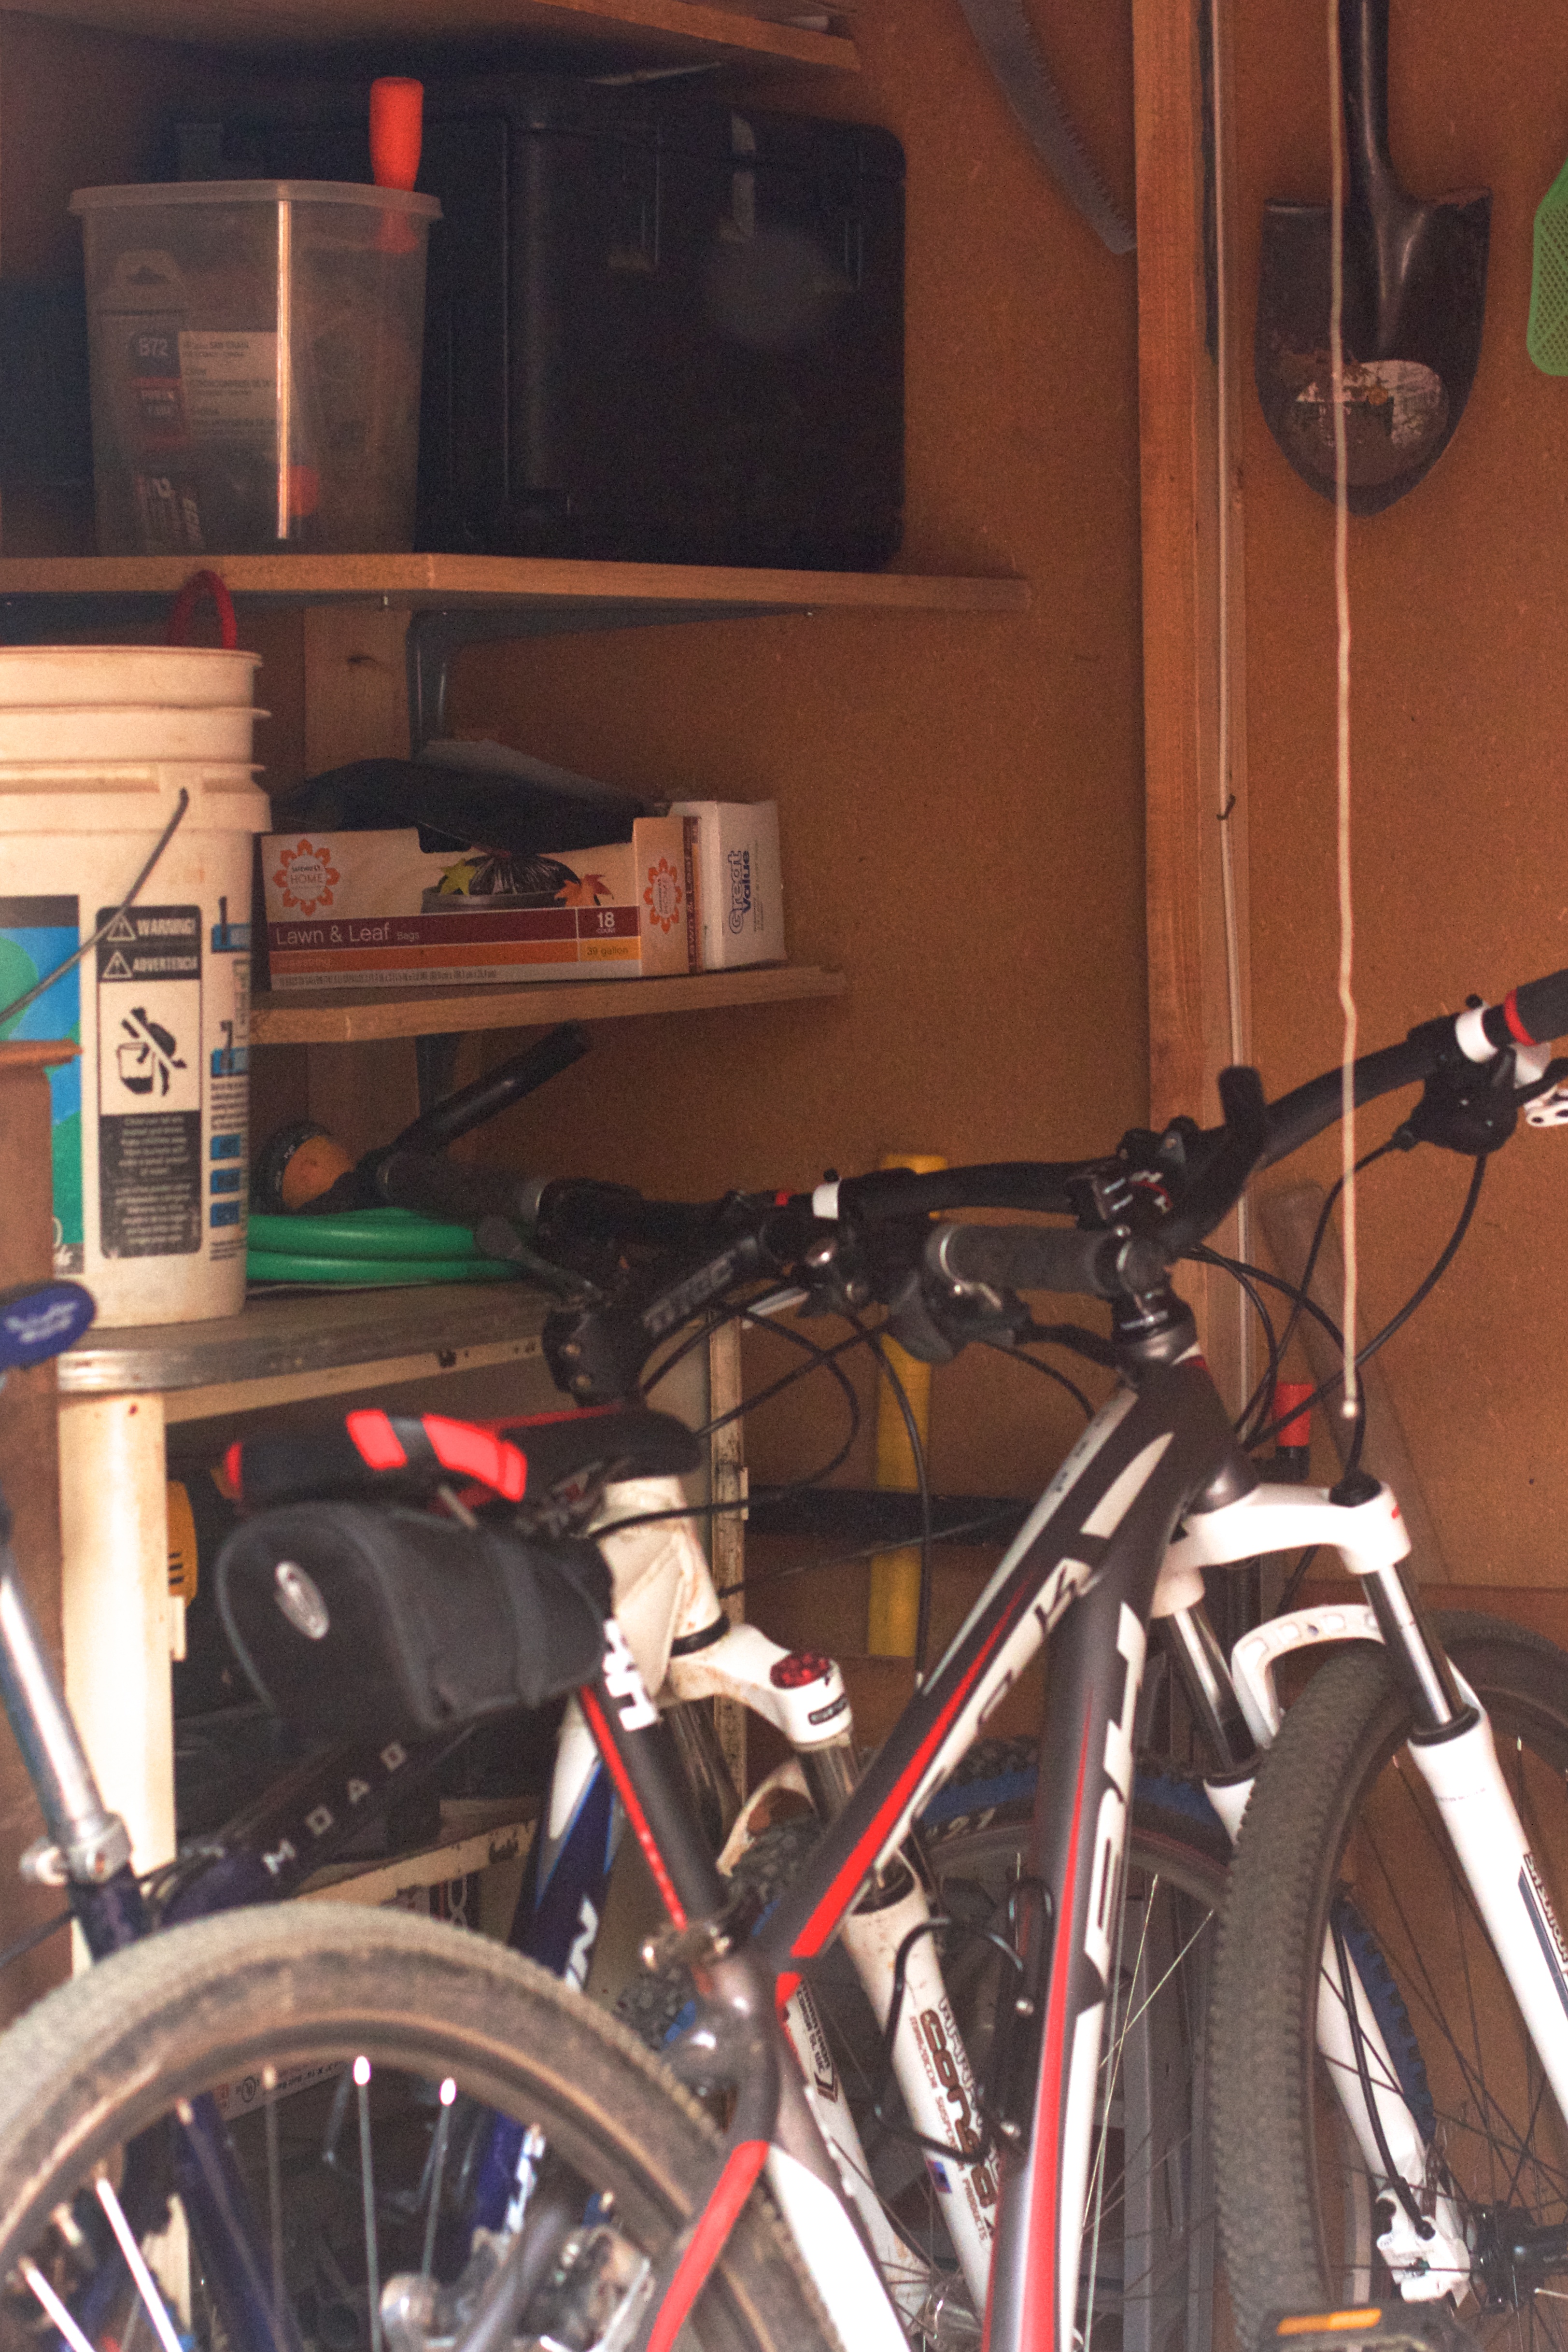
bicycle, vehicle, sports equipment, mountain bike, road bicycle